Alvalade

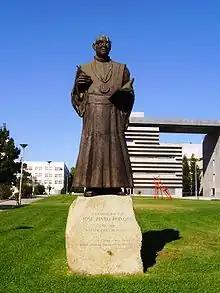
José Pinto Peixoto statue

The implementation of this plan involved several architects, each responsible for a segment, resulting in a diverse range of architectural styles. Embracing this variety turned Alvalade into an experimental site for architecture, showcasing diverse housing proposals while maintaining harmonious control over the overall ensemble. This method, wherein an urban plan evolves during implementation, remains underexplored today. Minor adjustments were made to the overall plan during the detailed planning phase, but the main ideas remained intact.